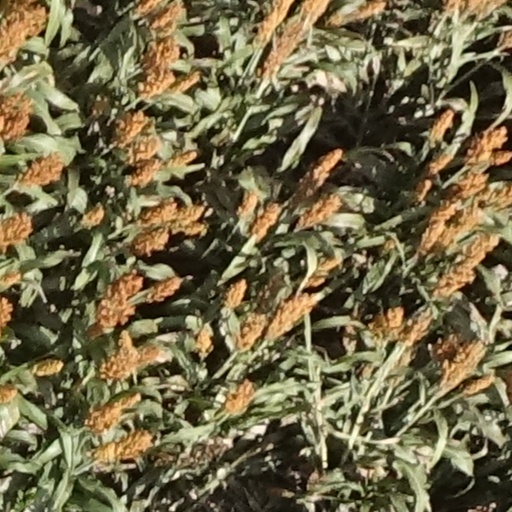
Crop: sorghum